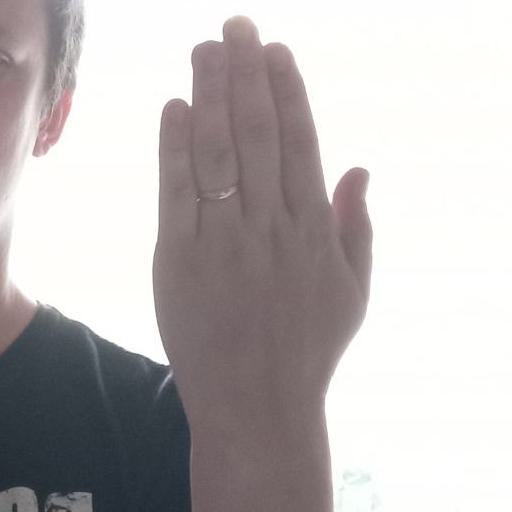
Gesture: stop_inverted